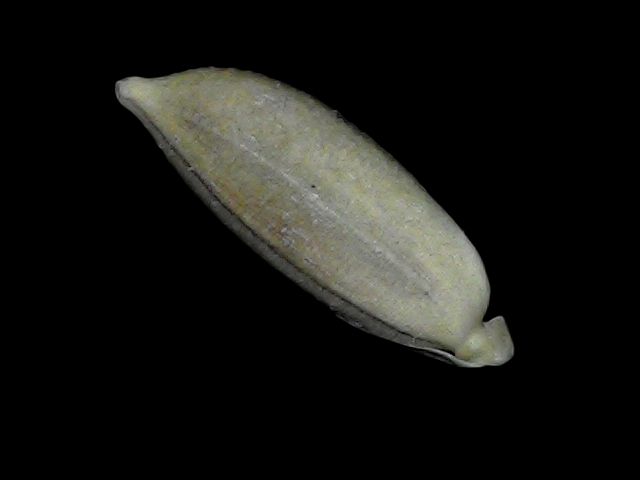
Rice variety: Bd34